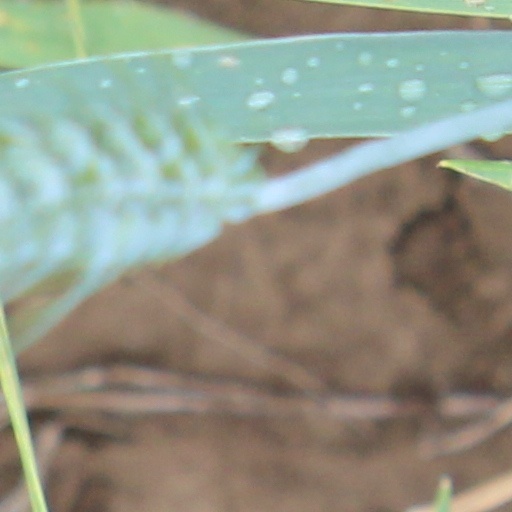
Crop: wheat